Kālakācārya Kathā

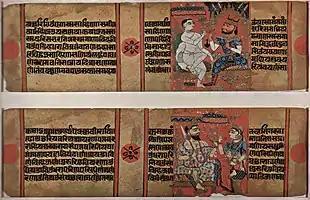
Top: Kalaka and the Saka king. Bottom: King Balamitra and his wife. Circa 1400.

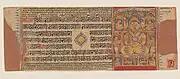
Manuscript of the Book of ritual (Kalpa-sūtra) and Story of the monk Kālaka (Kālakācārya-kathā). Gujarat, 1522

The Kālakācārya-kathā is a Jain story of the monk Kālakacārya (the "acārya" Kālaka). The story centers around Kālakā, a Jain monk and scholar who lived around the 1st century BCE. This legend appears mainly in the Śvetāmbara Jain tradition, as well as in several Jain texts, in various linguistic versions such as Prakrit, Sanskrit, and Old Gujarati.